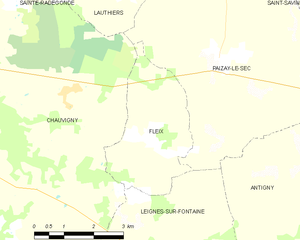
Carte des communes françaises Fleix